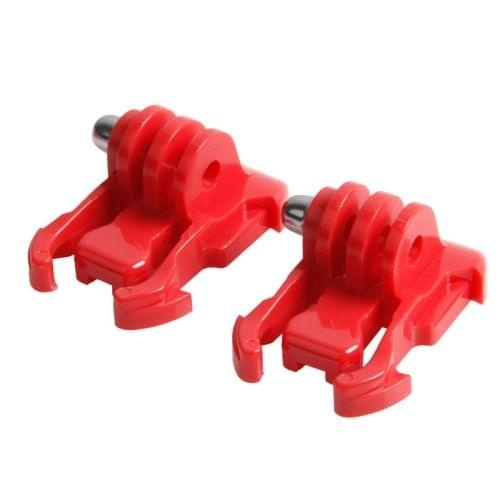
2 PCS TMC HR71 Quick Release Surface Buckle for GoPro HERO6 /5 /5 Session /4 Session /4 /3+ /3 /2 /1, Xiaoyi and Other Action Cameras(Red)
1) 100% brand new 2) TMC Sport Gear 3) Strong PC plastic 4) 2pcs buckle in one packaging 5) Fit for GoPro HD Hero 3 / 2
Brand: STARS
Category: Cameras & Optics > Camera & Optic Accessories > Camera Parts & Accessories > Camera Straps > Quick-Release Straps